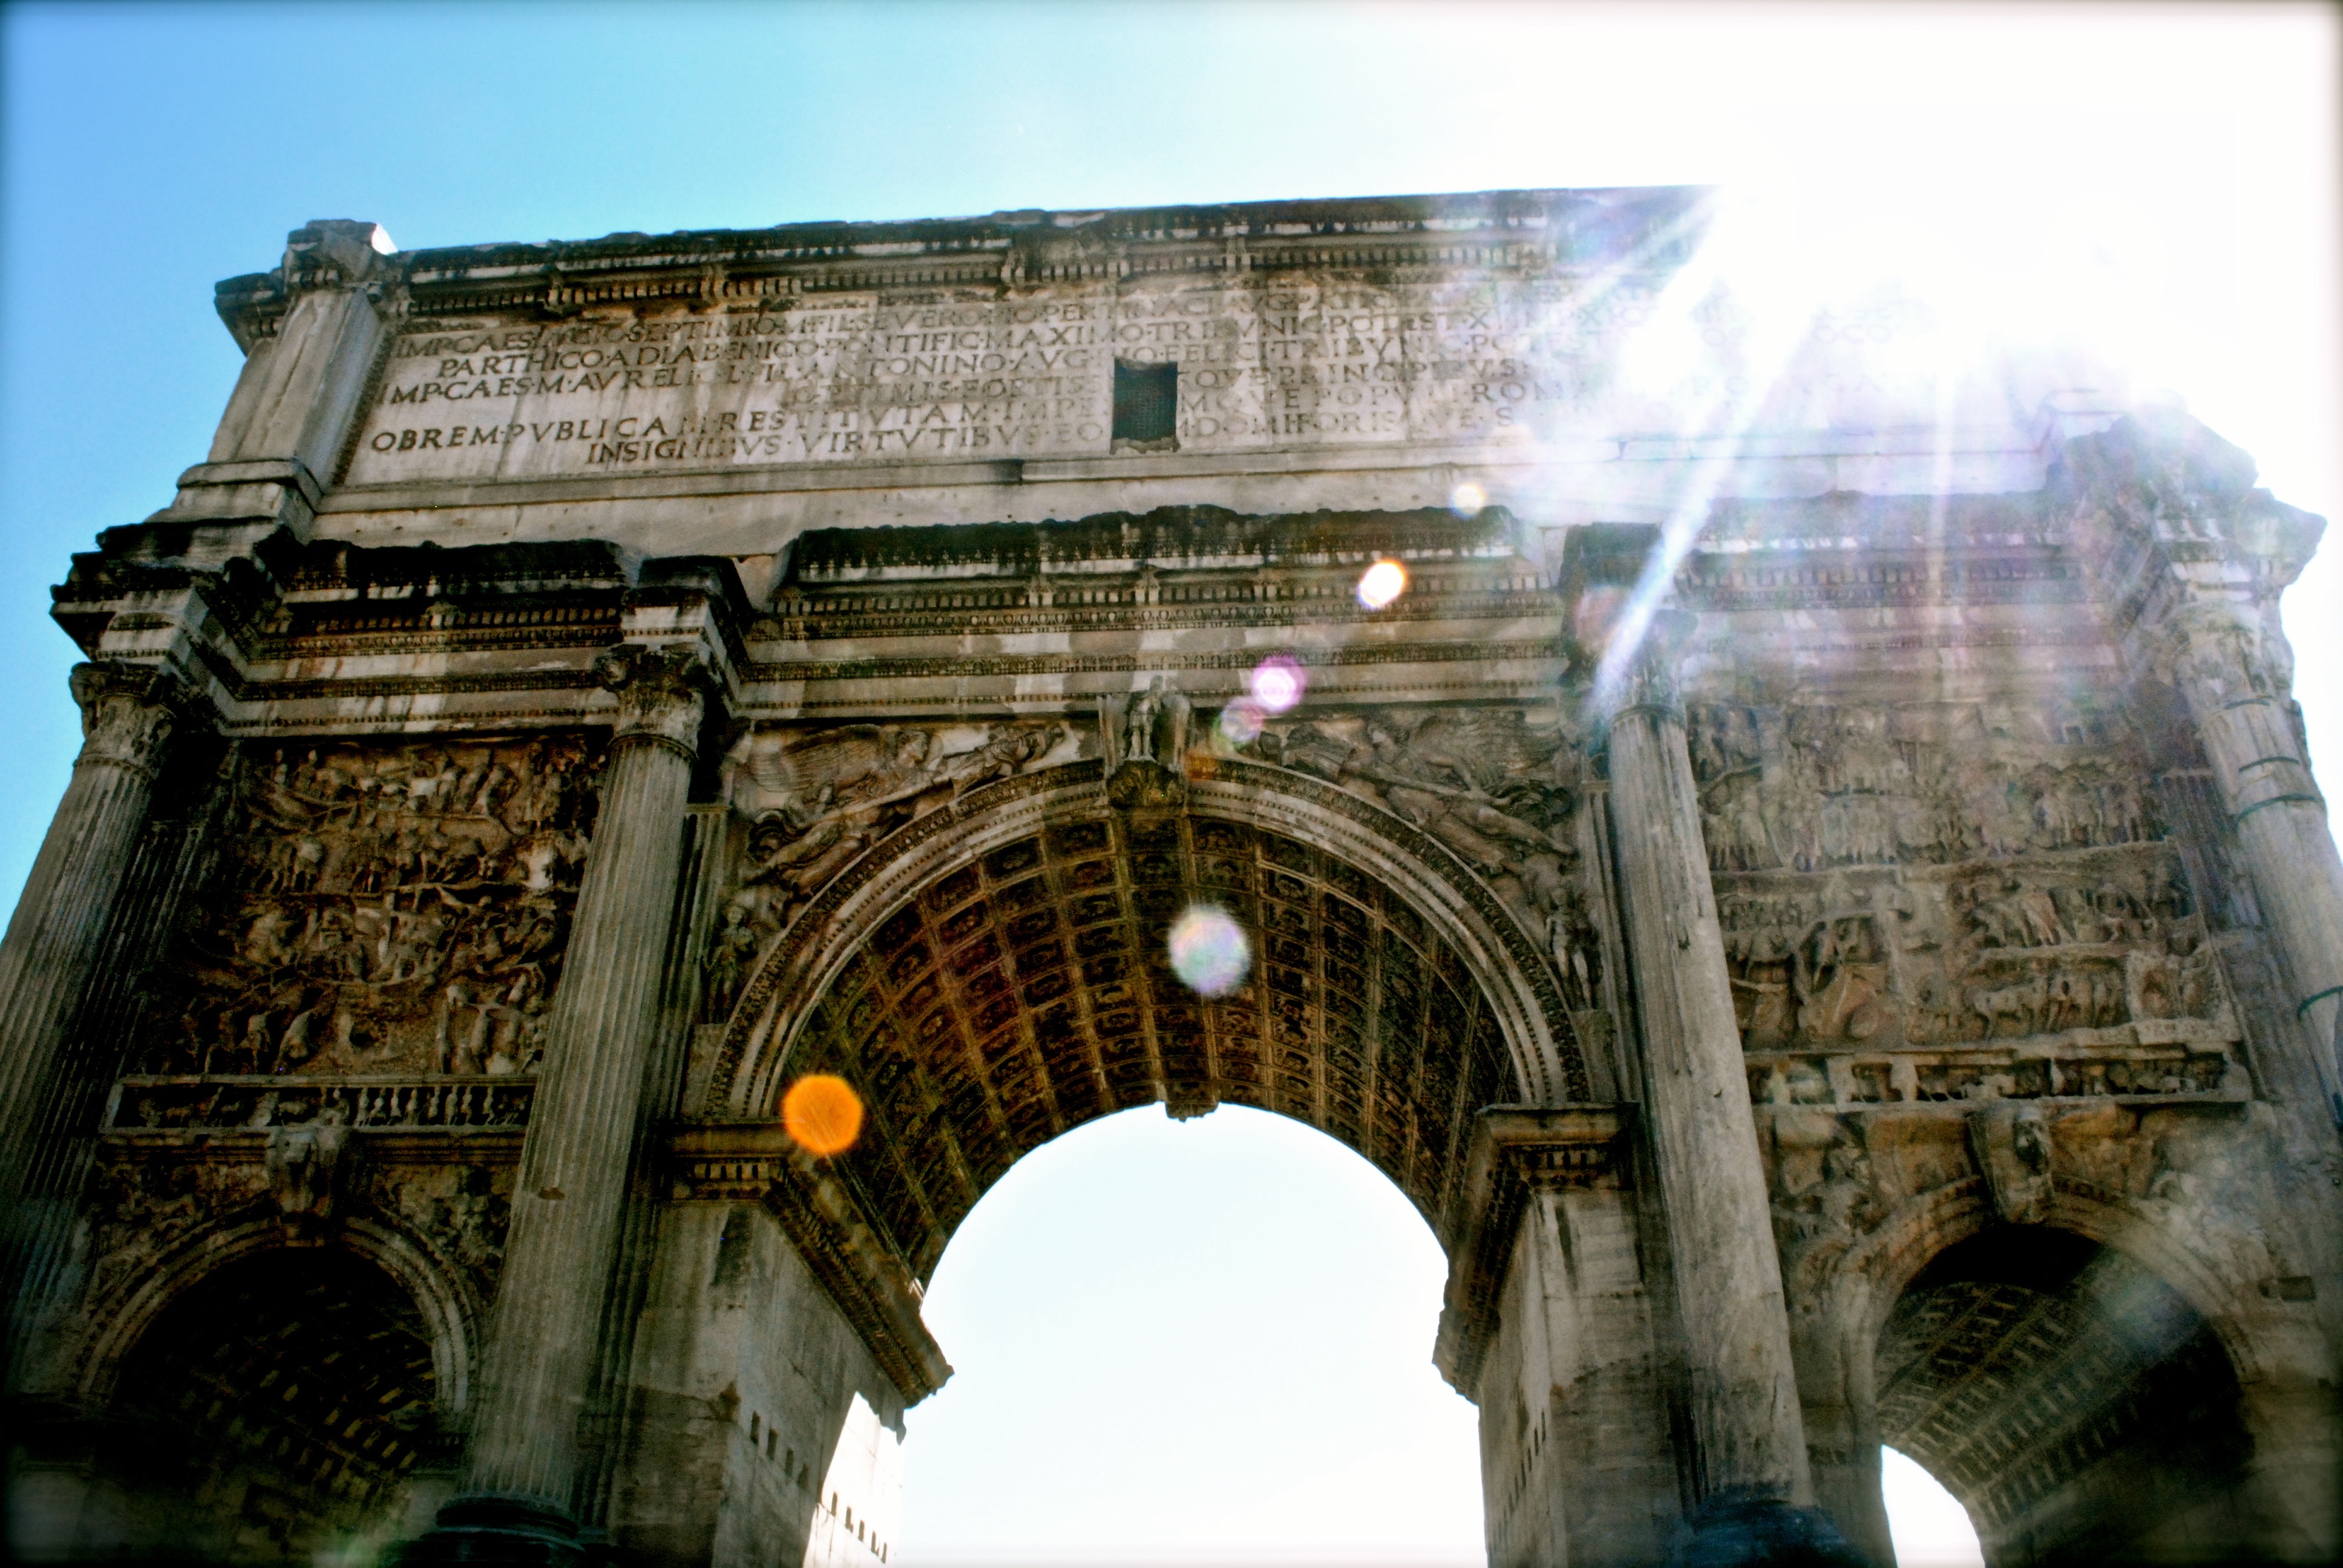
architecture, arch, landmark, cathedral, ancient history